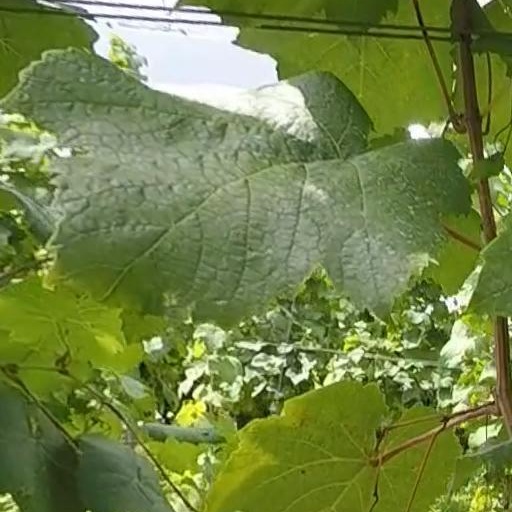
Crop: grape